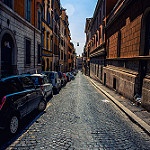
Label: street